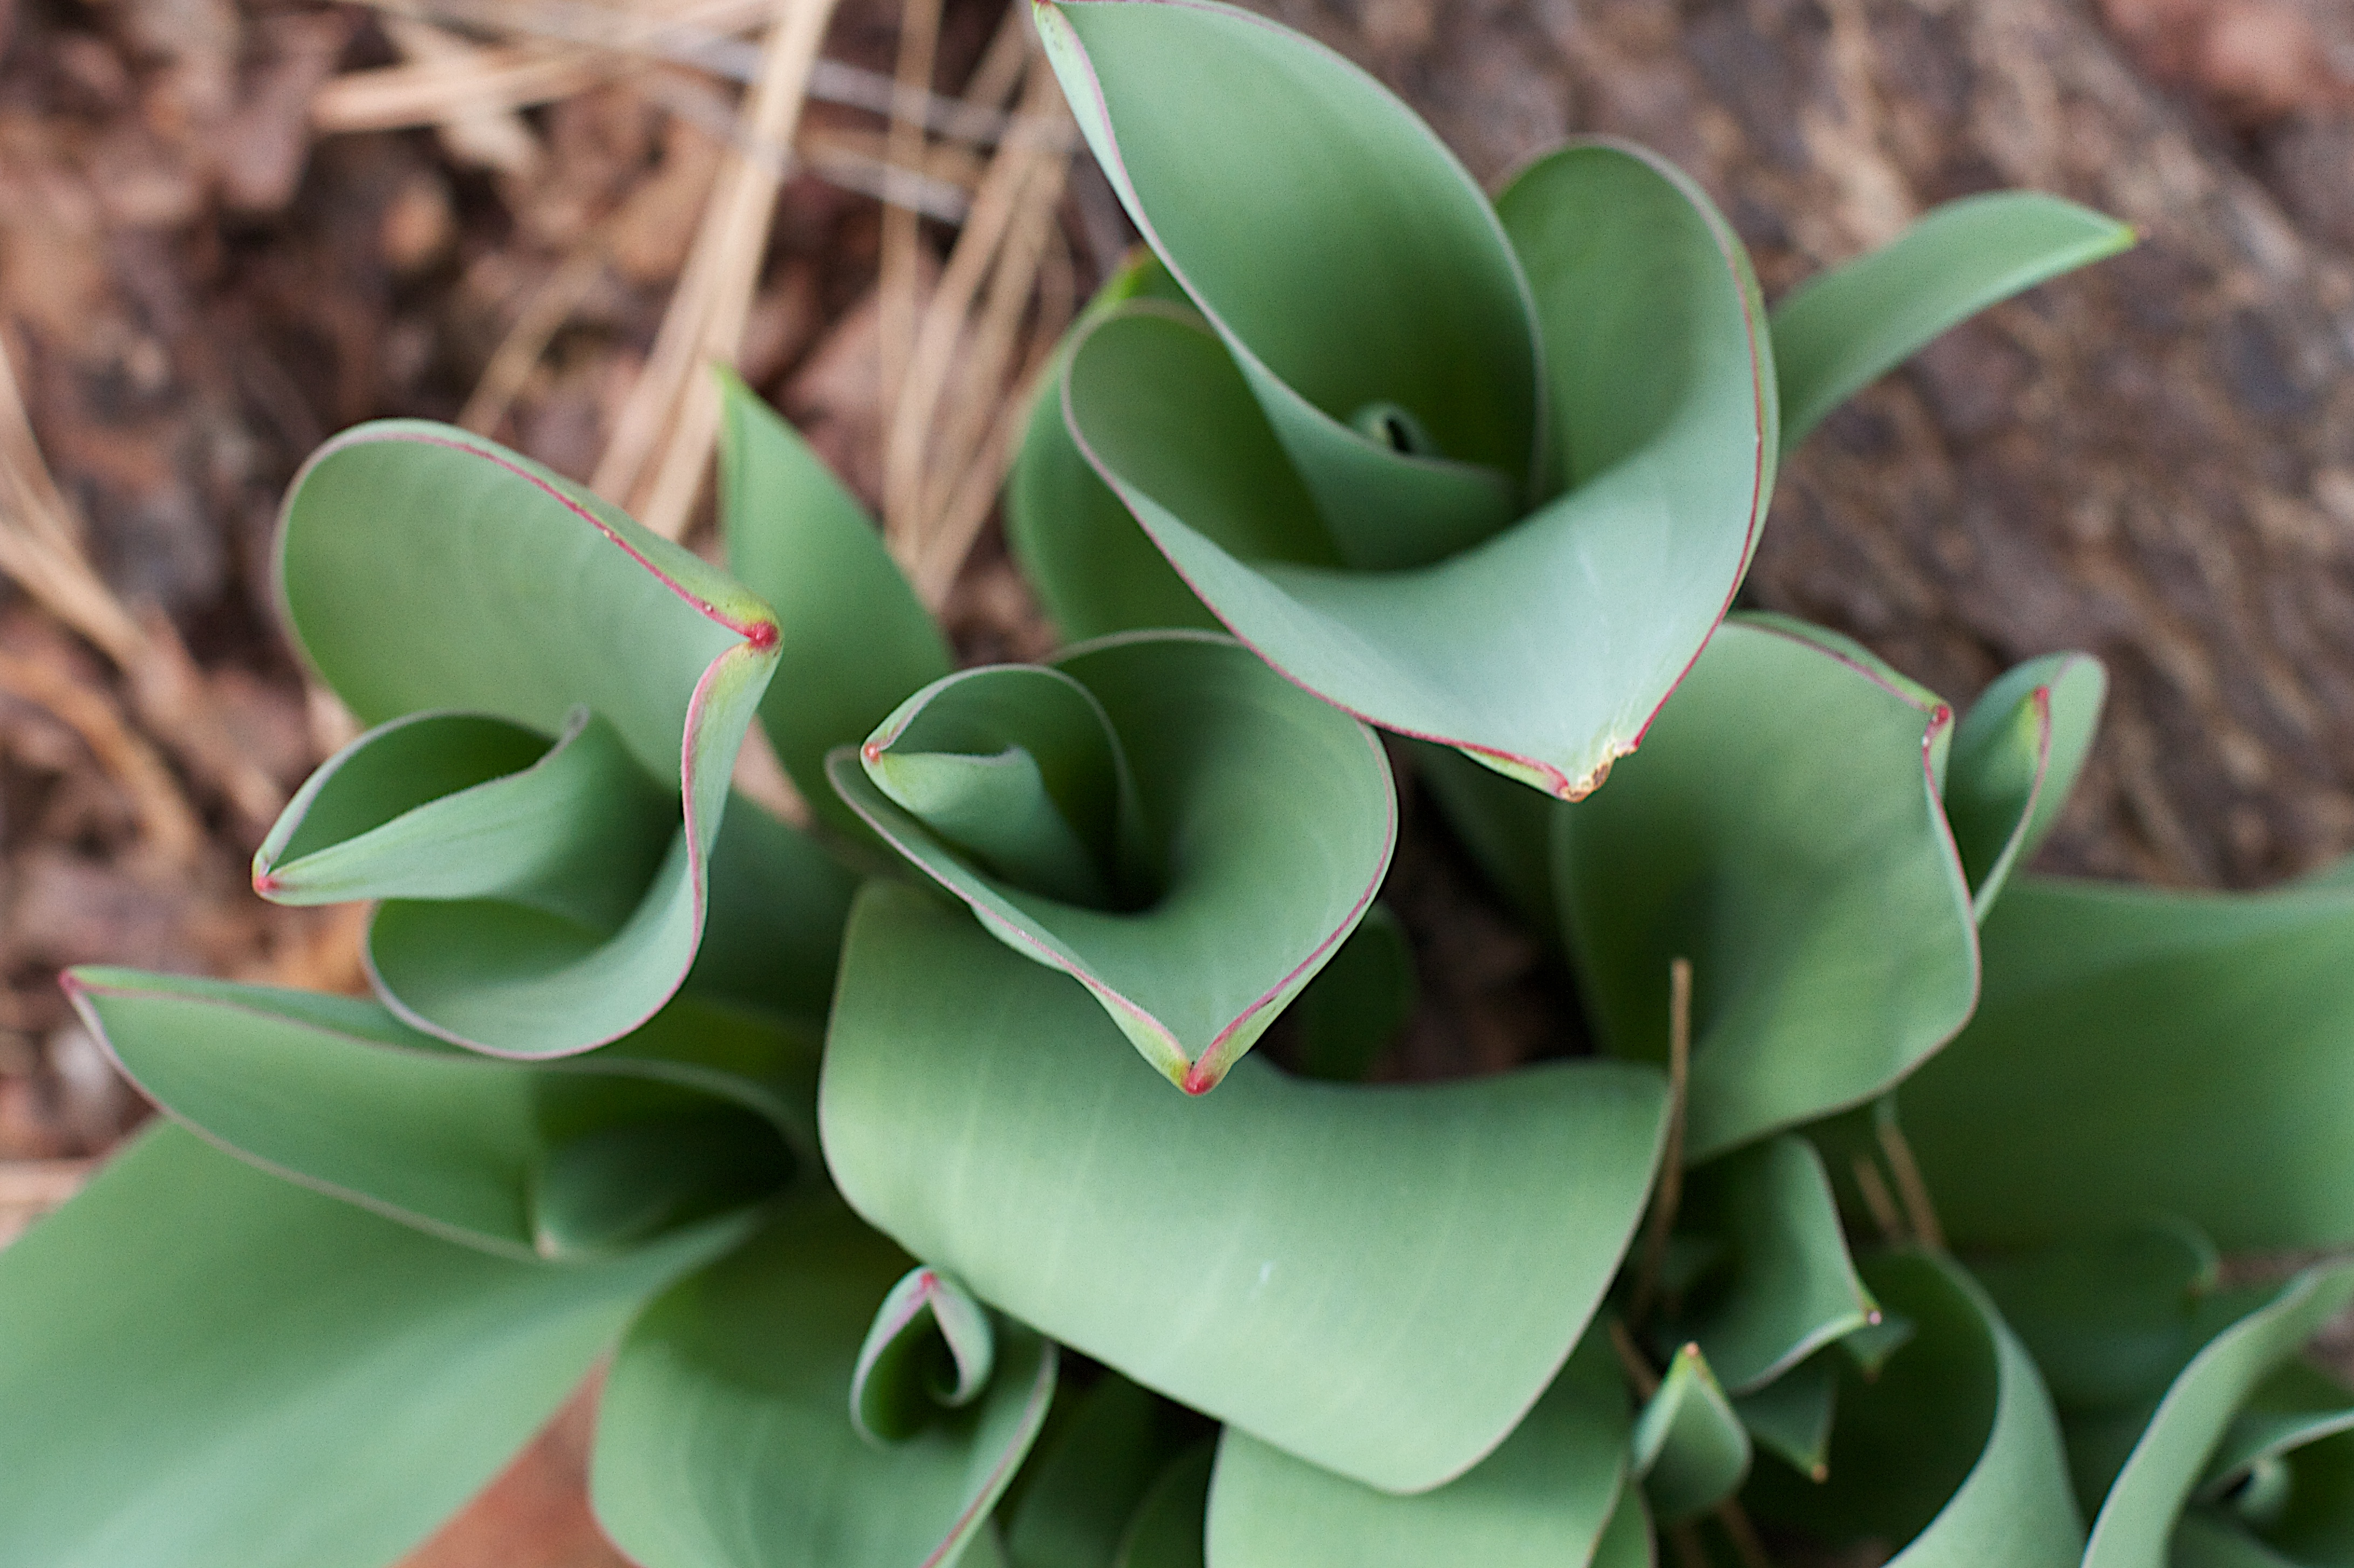
plant, leaf, flower, petal, tulip, green, botany, flora, flowering plant, land plant